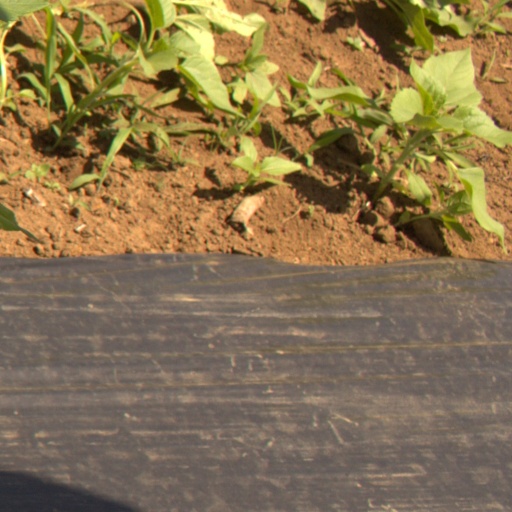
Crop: Jerusalem artichoke